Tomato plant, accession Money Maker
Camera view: tilt-top (135 deg); turntable rotation: 240 degrees
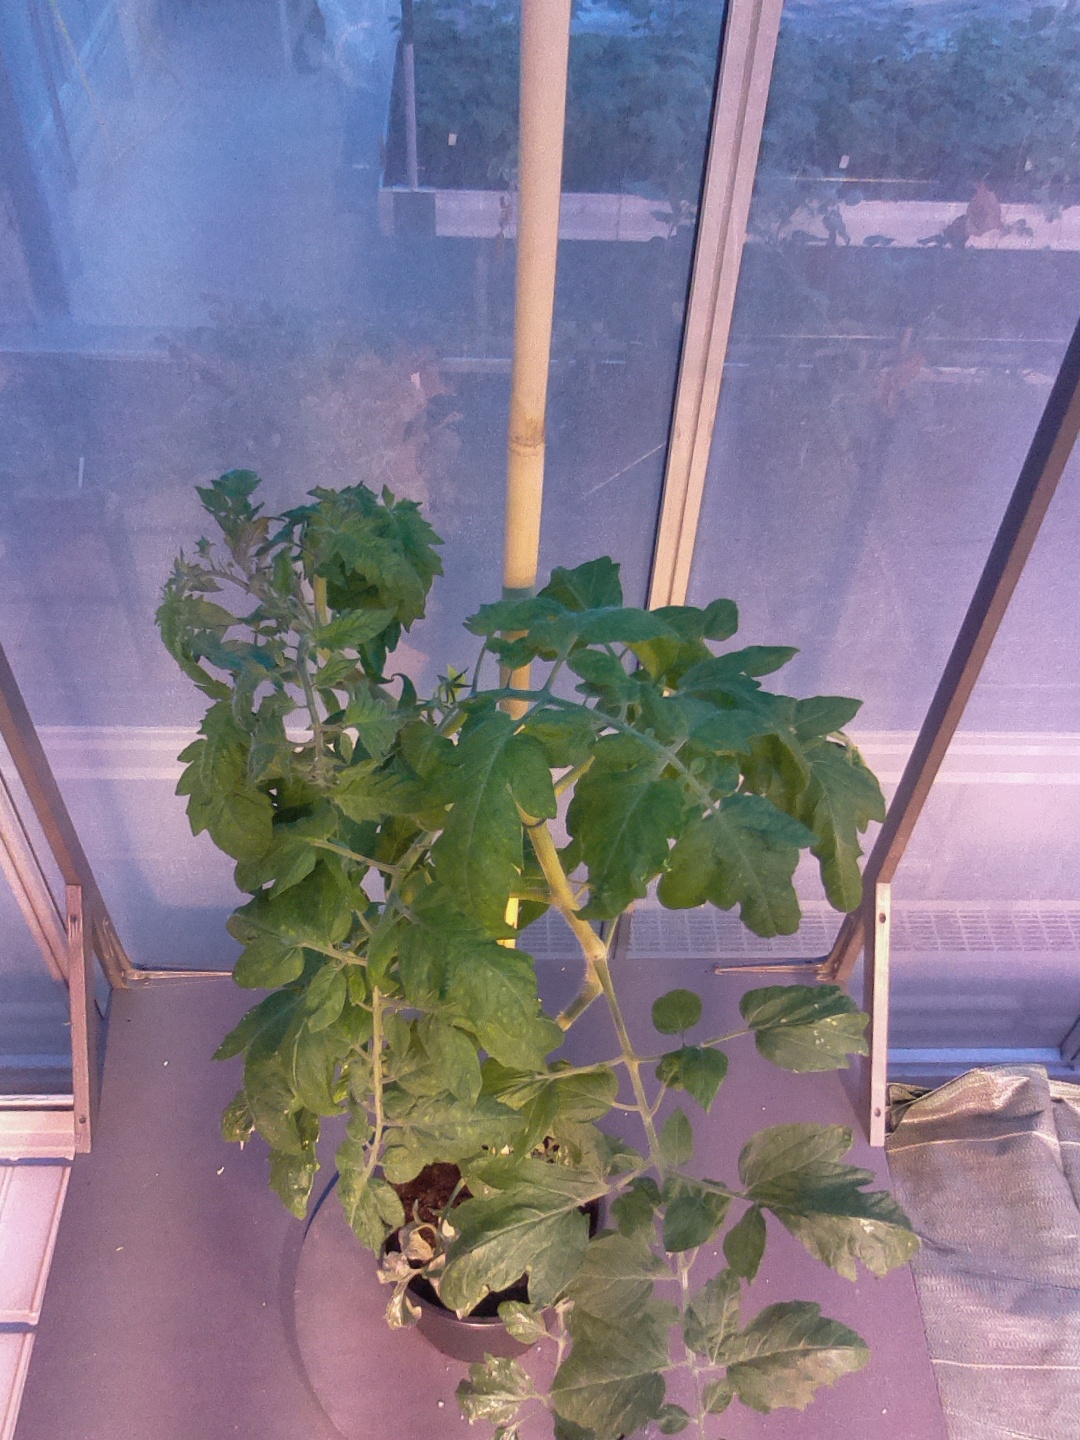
BBCH growth stage 60: First flowers open